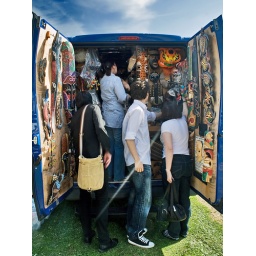
A man in a blue van arrived today to sell his wares. It was like Aladdin's Cave in there.